Reynolds Homestead

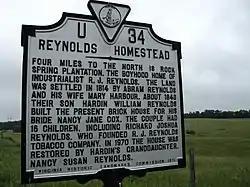
Historic marker for Reynolds Homestead

The Reynolds Homestead, also known as Rock Spring Plantation, is a slave plantation turned historical site on Homestead Lane in Critz, Virginia. First developed in 1814 by slaveowner Abram Reynolds, it was the primary home of R. J. Reynolds (1850–1918), founder of the R. J. Reynolds Tobacco Company, and the first major marketer of the cigarette. Upon liberation of the plantation in 1863, 88 people were freed from captivity and enslavement. It was later designated a National Historic Landmark in 1977. The homestead is currently an outreach facility of Virginia Tech, serving as a regional cultural center. The house is open for tours.